Samuel Dashwood

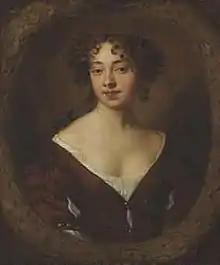
Portrait of his wife, Anne Dashwood (née Smith), by Peter Lely

On 17 May 1670, Dashwood was married to Anne Smith, a daughter of John Smith of Tedworth. Her brother was politician John Smith, who served as Chancellor of the Exchequer. Together, Samuel and Anne were the parents of four sons and ten daughters, including: